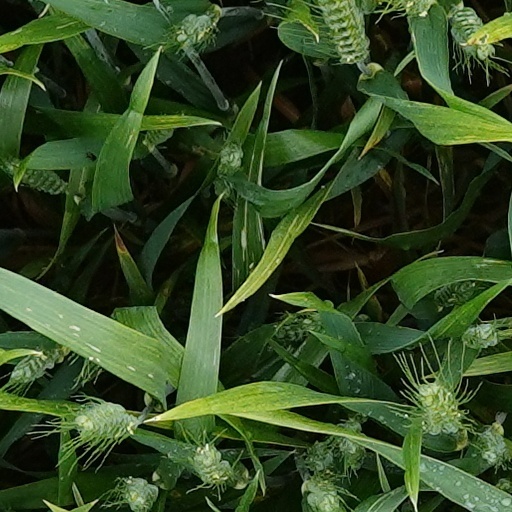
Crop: wheat